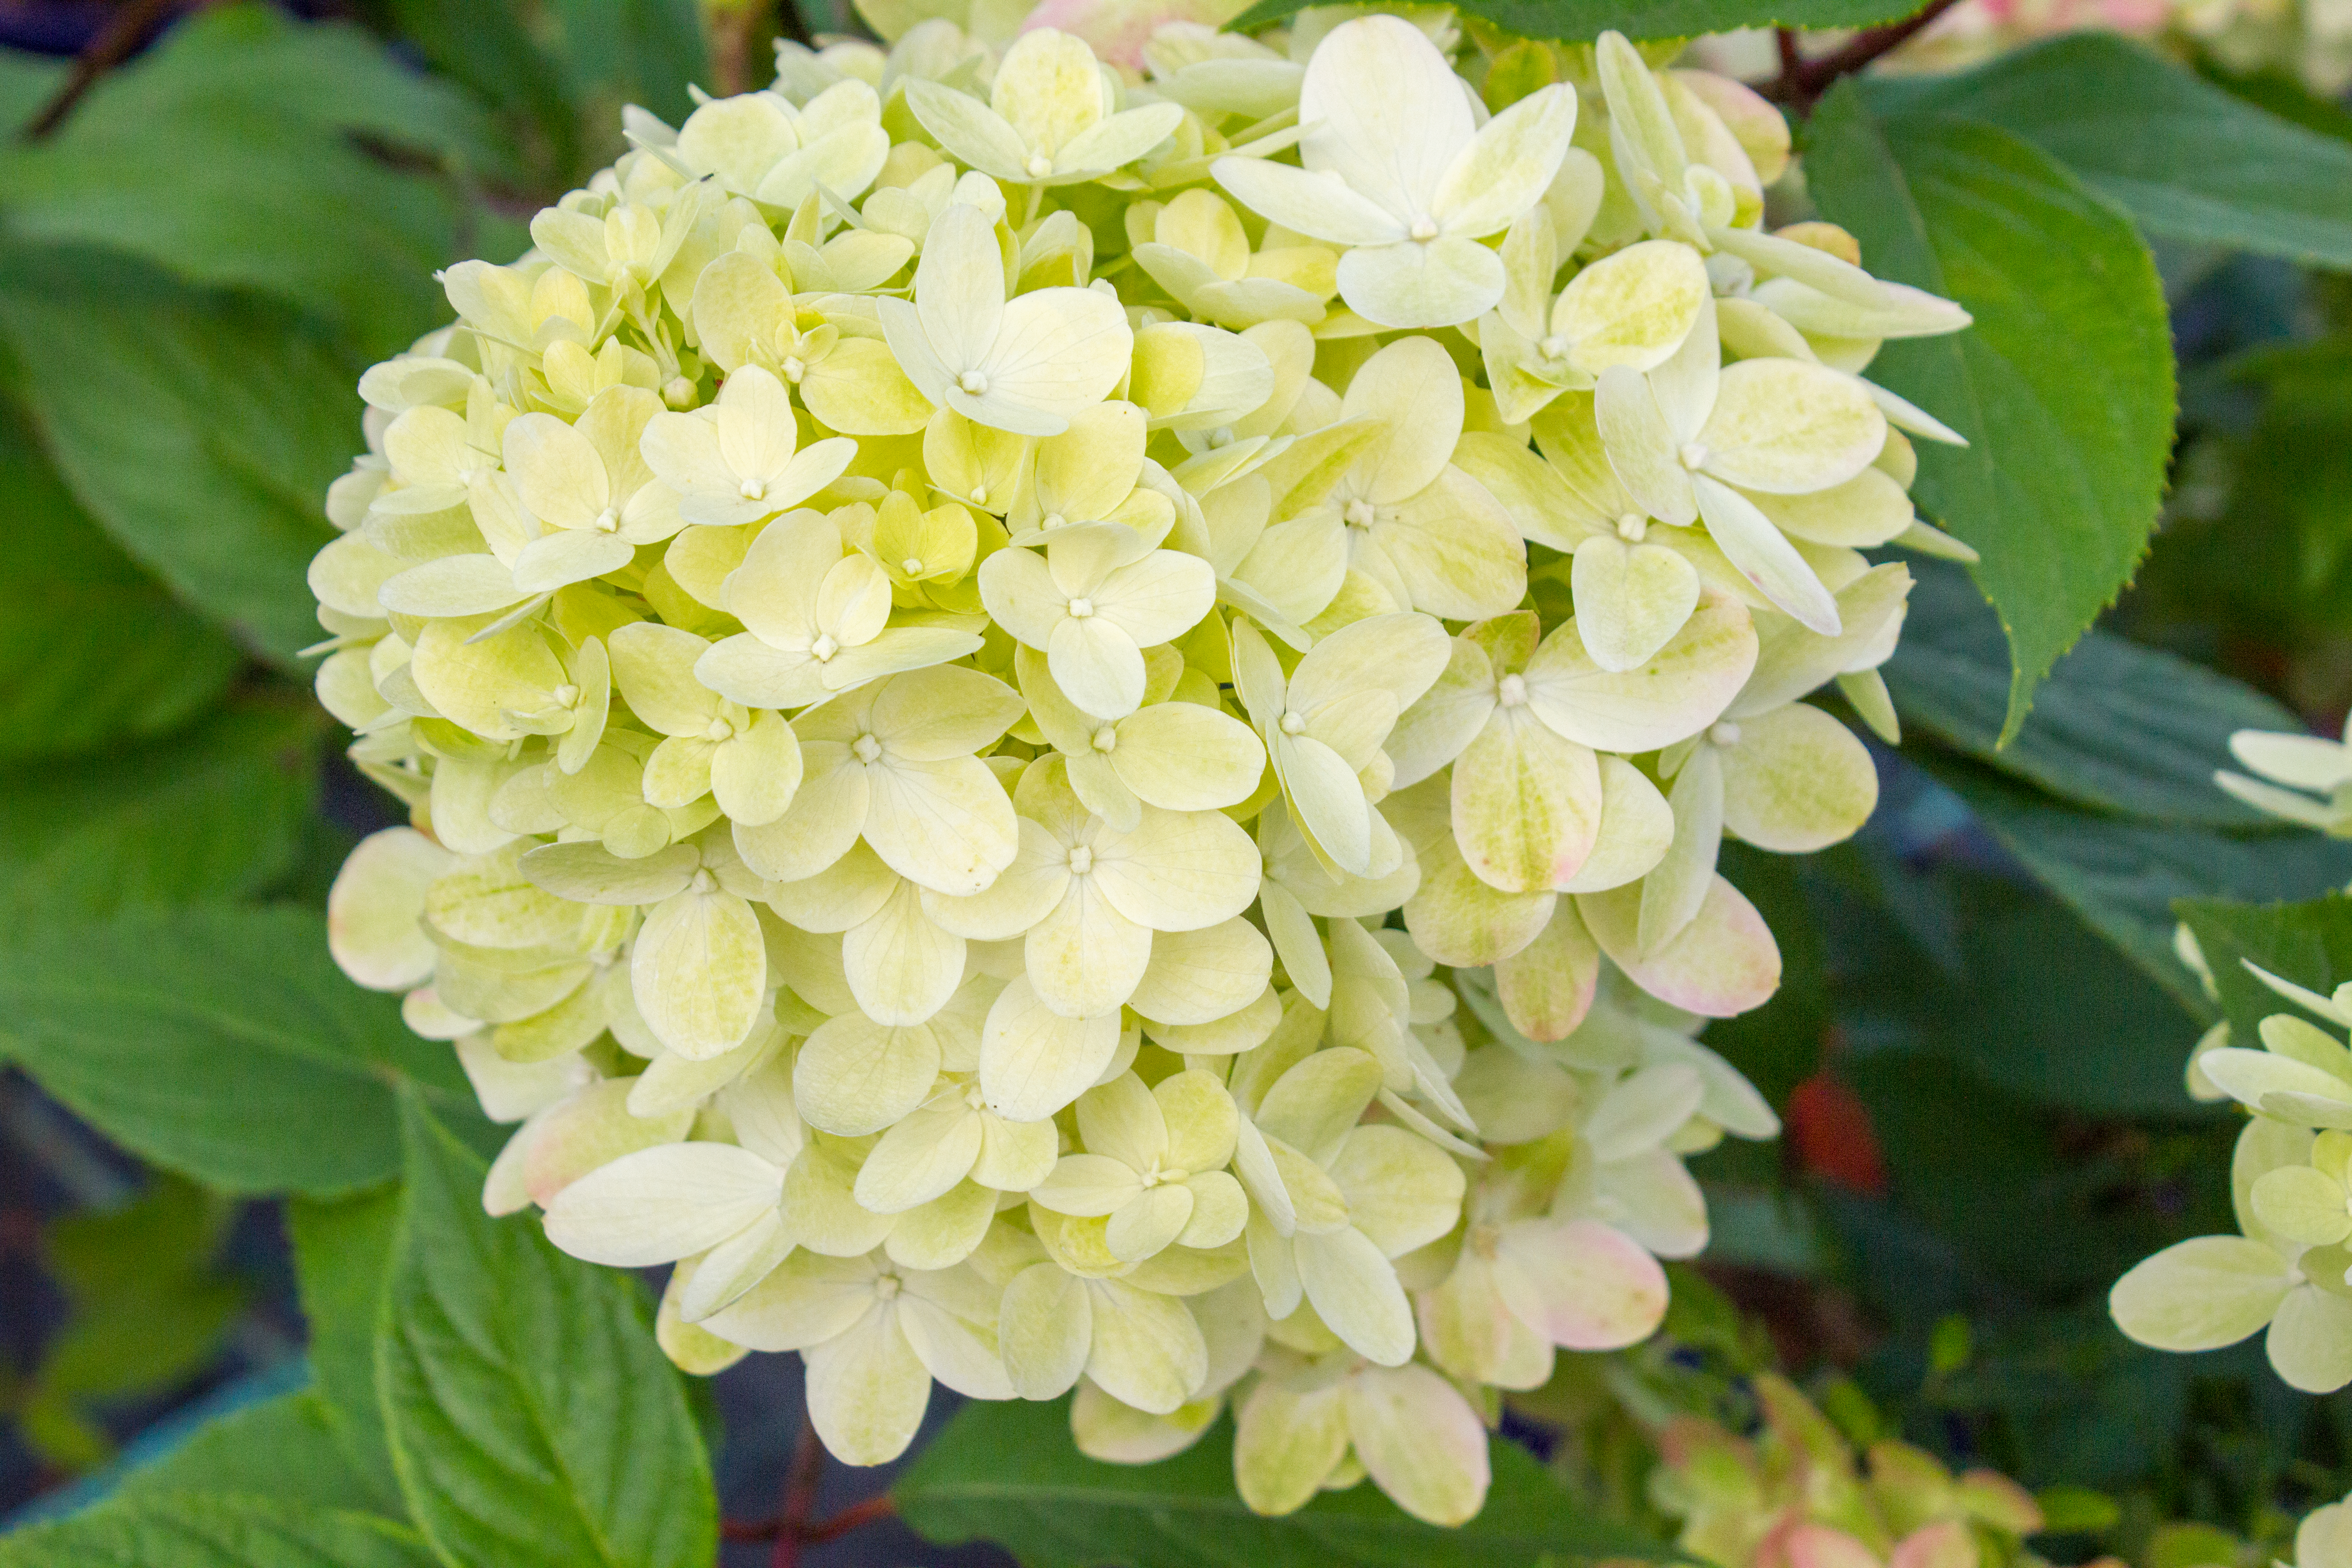
hydrangea, graffiti, flower, plant, petal, leaf, groundcover, shrub, flowering plant, terrestrial plant, annual plant, hydrangeaceae, perennial plant, cornales, viburnum, buddleia